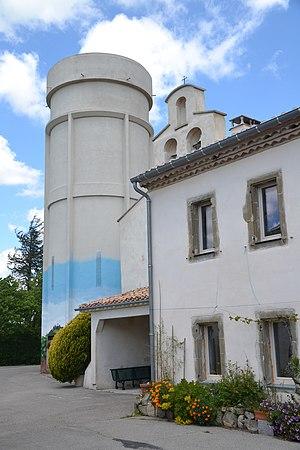
Château d'eau et église Saint-Martin de Hounoux (Aude, France).
Hounoux est une commune française située dans le département de l'Aude, en région Occitanie.